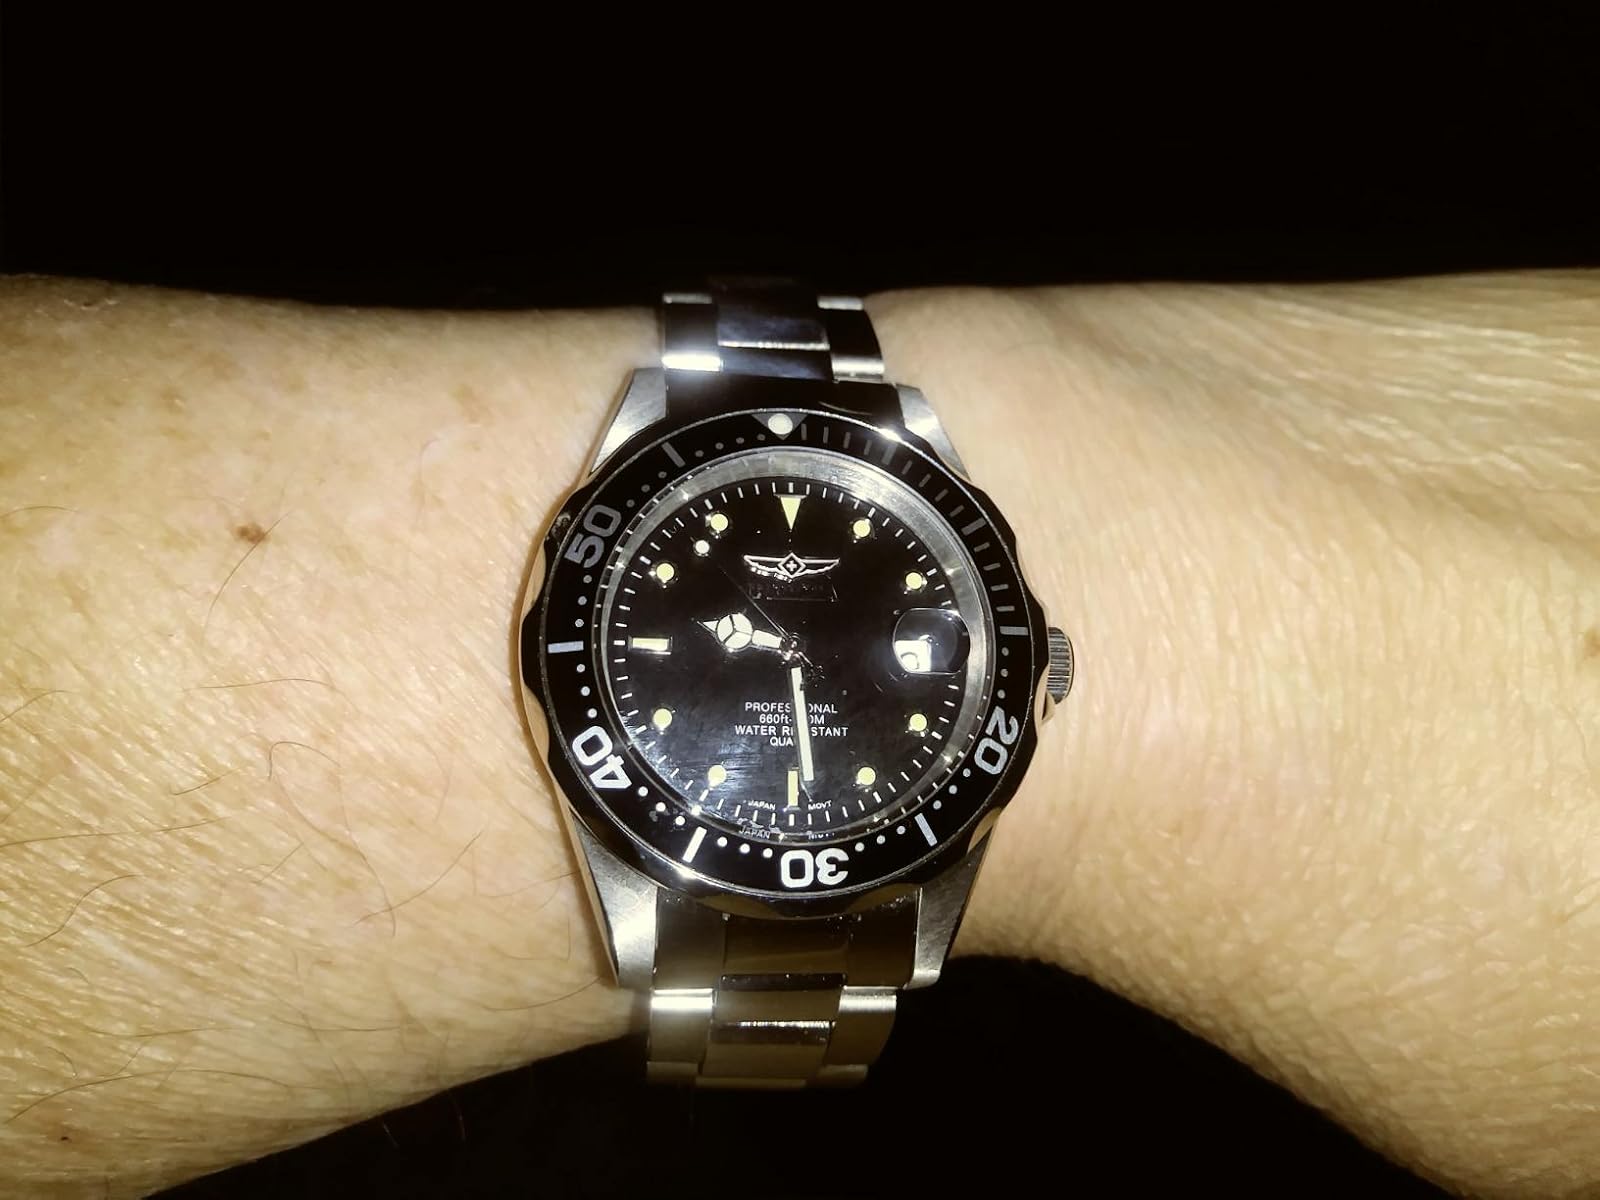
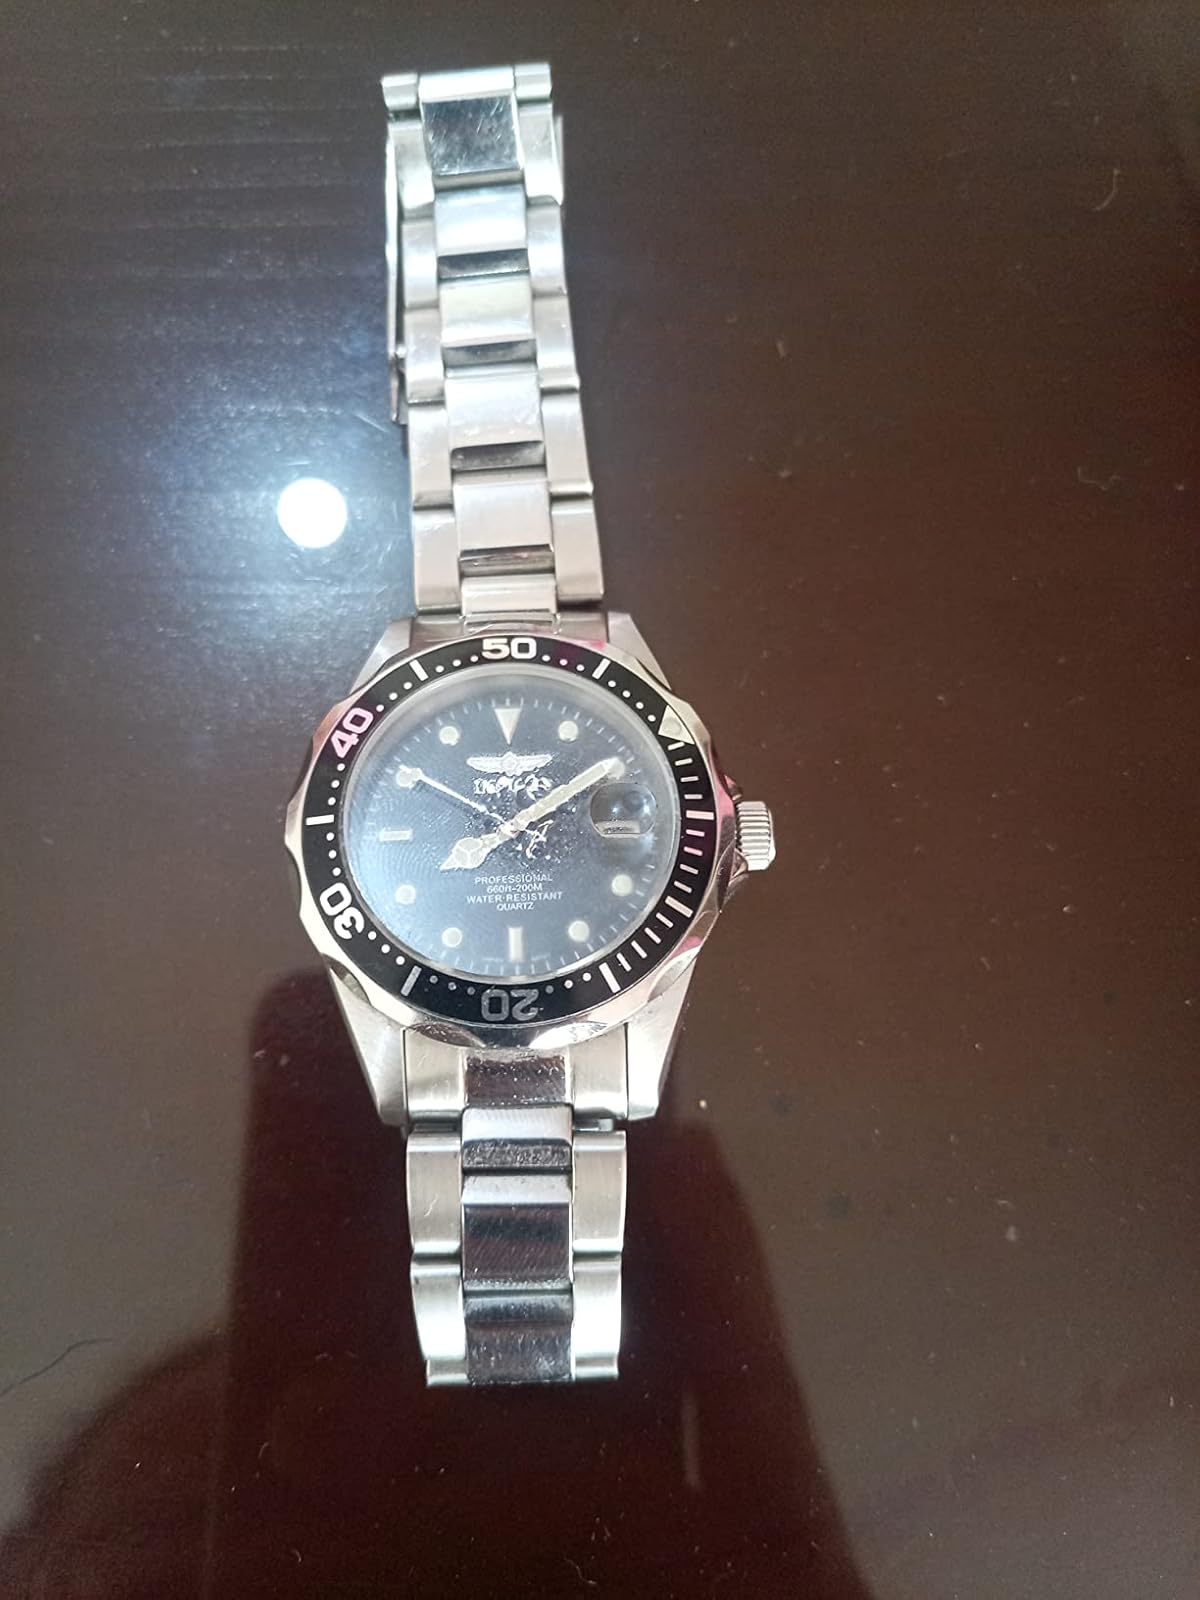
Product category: accessories_watch
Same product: yes